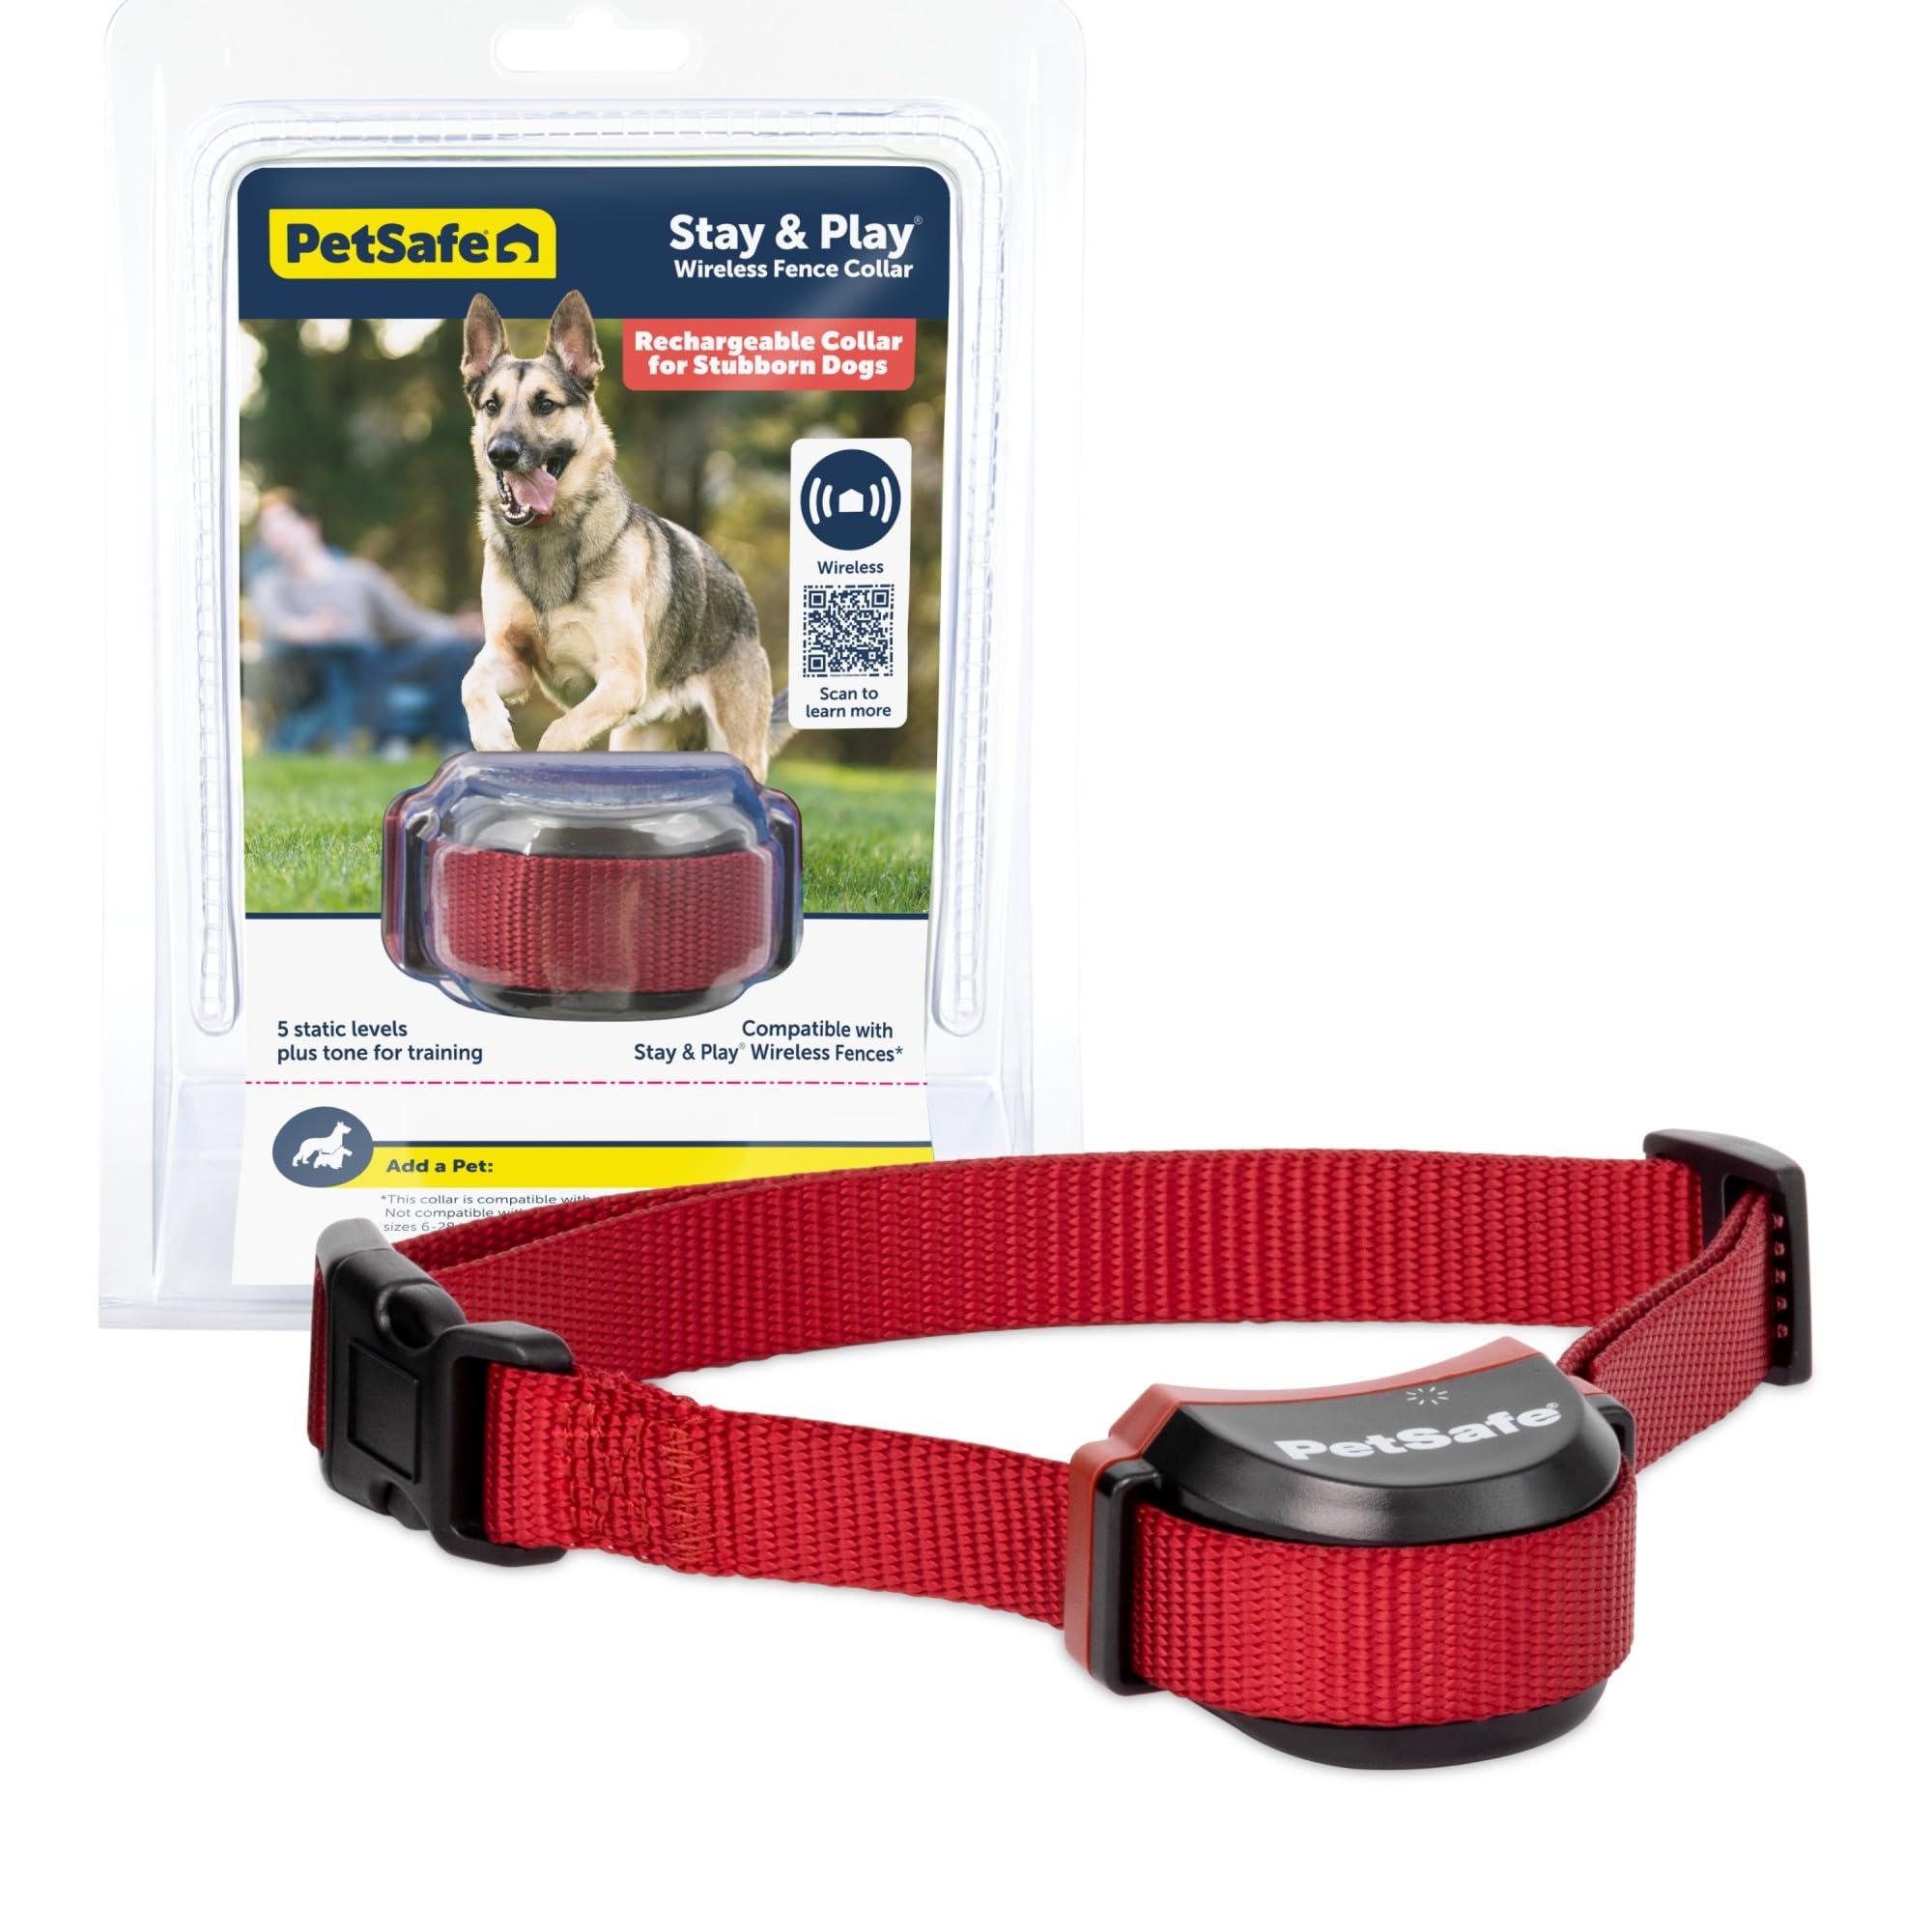
PetSafe Stay & Play Wireless Dog Collar, Wireless Dog Fence System Rechargeable and Waterproof Receiver Collar, Quick Charge in 2-3 Hours, Fence for Dogs, Electric Containment for Pets
Brand: PetSafe Color: Red and Black Features: RECHARGEABLE: Experience the convenience of our dog perimeter collar wireless fence receiver, designed to be rechargeable and waterproof. With our dog perimeter collar wireless, you can say goodbye to constant battery changes, ensuring a secure pet environment. The battery charges in 2-3 hours and can last up to 3 weeks between charges, depending on use. CUSTOMIZABLE: Our wireless fence collar for stubborn dogs offers the perfect level of correction with 5 different levels to choose from, including a tone-only mode for training. Tailor your approach to training with our dog wireless fences, catering to the unique needs of each pet for effective behavior improvement. COMPATIBLE: Appreciate the compatibility of our dog invisible fence wireless system collar with all PetSafe Wireless Fence transmitters. Despite not being compatible with PetSafe In-Ground Fences or Remote Trainers, our wireless dog collar allows for easy system expansion, ensuring all your pets are safe and secure within your yard. ERGONOMIC: Enjoy the slim, ergonomic design of our electric dog fence wireless, suitable for small, medium, and large pets weighing 5 lbs or more with neck sizes 6 - 28 in. Our wireless fence collar ensures comfort for your pet, allowing them to move freely and comfortably, making it an ideal choice for all pet sizes. QUALITY: Rely on the quality promise of our pet collars for dogs, a product of the PetSafe brand, a trusted global leader in pet behavior, containment, and lifestyle innovations since 1998. Our dog containment system gives you confidence in the quality and effectiveness of the product, ensuring your pet's health, safety, and happiness. Binding: Target model number: PIF00-13672 Part Number: PIF00-13672 Details: Experience the effectiveness of a wireless fence collar for dogs with the PetSafe Stubborn Dog Stay & Play Wireless Fence Receiver Collar. This stubborn dog invisible fence wireless system collar is designed with stubborn or hard-to-train dogs in mind, offering a higher level of intensity for those pets who are a bit more challenging to keep within boundaries. The wireless dog collar is rechargeable and waterproof, charging quickly in 2-3 hours, with each charge lasting up to 3 weeks depending on use. As an electric dog fence wireless collar solution, it withstands all outdoor weather, allowing your pet to enjoy their outdoor time worry-free. These pet collars for stubborn dogs adjust to your pet's needs with 5 levels of correction and a tone-only mode for training. The dog containment system collar allows you to tailor the collar's correction level to your pet's specific needs, ensuring their comfort and well-being. The collar is compatible with all PetSafe dog wireless fences, but NOT with PetSafe In-Ground Fences or Remote Trainers. This wireless fence collar allows you to keep all your pets safe in your yard, no matter how many pets you have. The dog perimeter collar wireless receiver features a slim, ergonomic design, fitting small, medium, and large pets 5 lbs or more with neck sizes 6 - 28 in. This wireless pet fence receiver ensures the collar's comfort for your pet, regardless of their size, and allows you to use any non-metallic, 3/4-in collar strap of your choice. Package Dimensions: 17.6 x 10.8 x 5.8 inches
Brand: PetSafe
Category: Animals & Pet Supplies > Pet Supplies > Pet Containment Systems > Electronic Invisible Fences